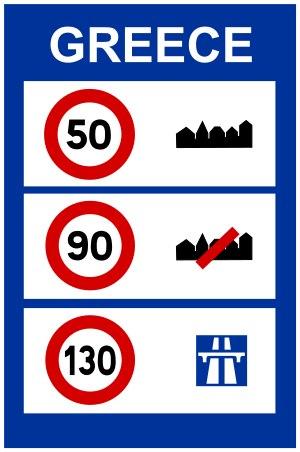
Les limitations de vitesse en Grèce sont les suivantes: